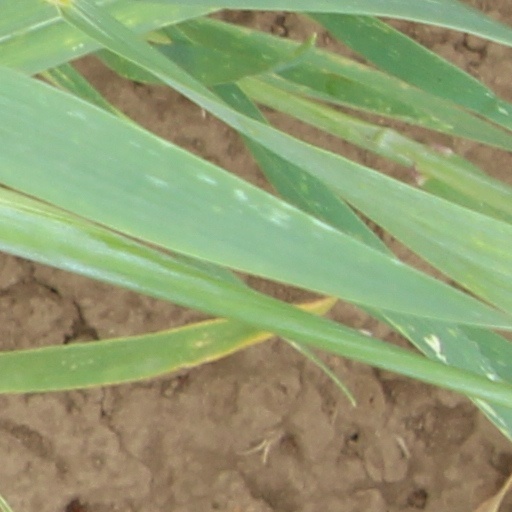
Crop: wheat